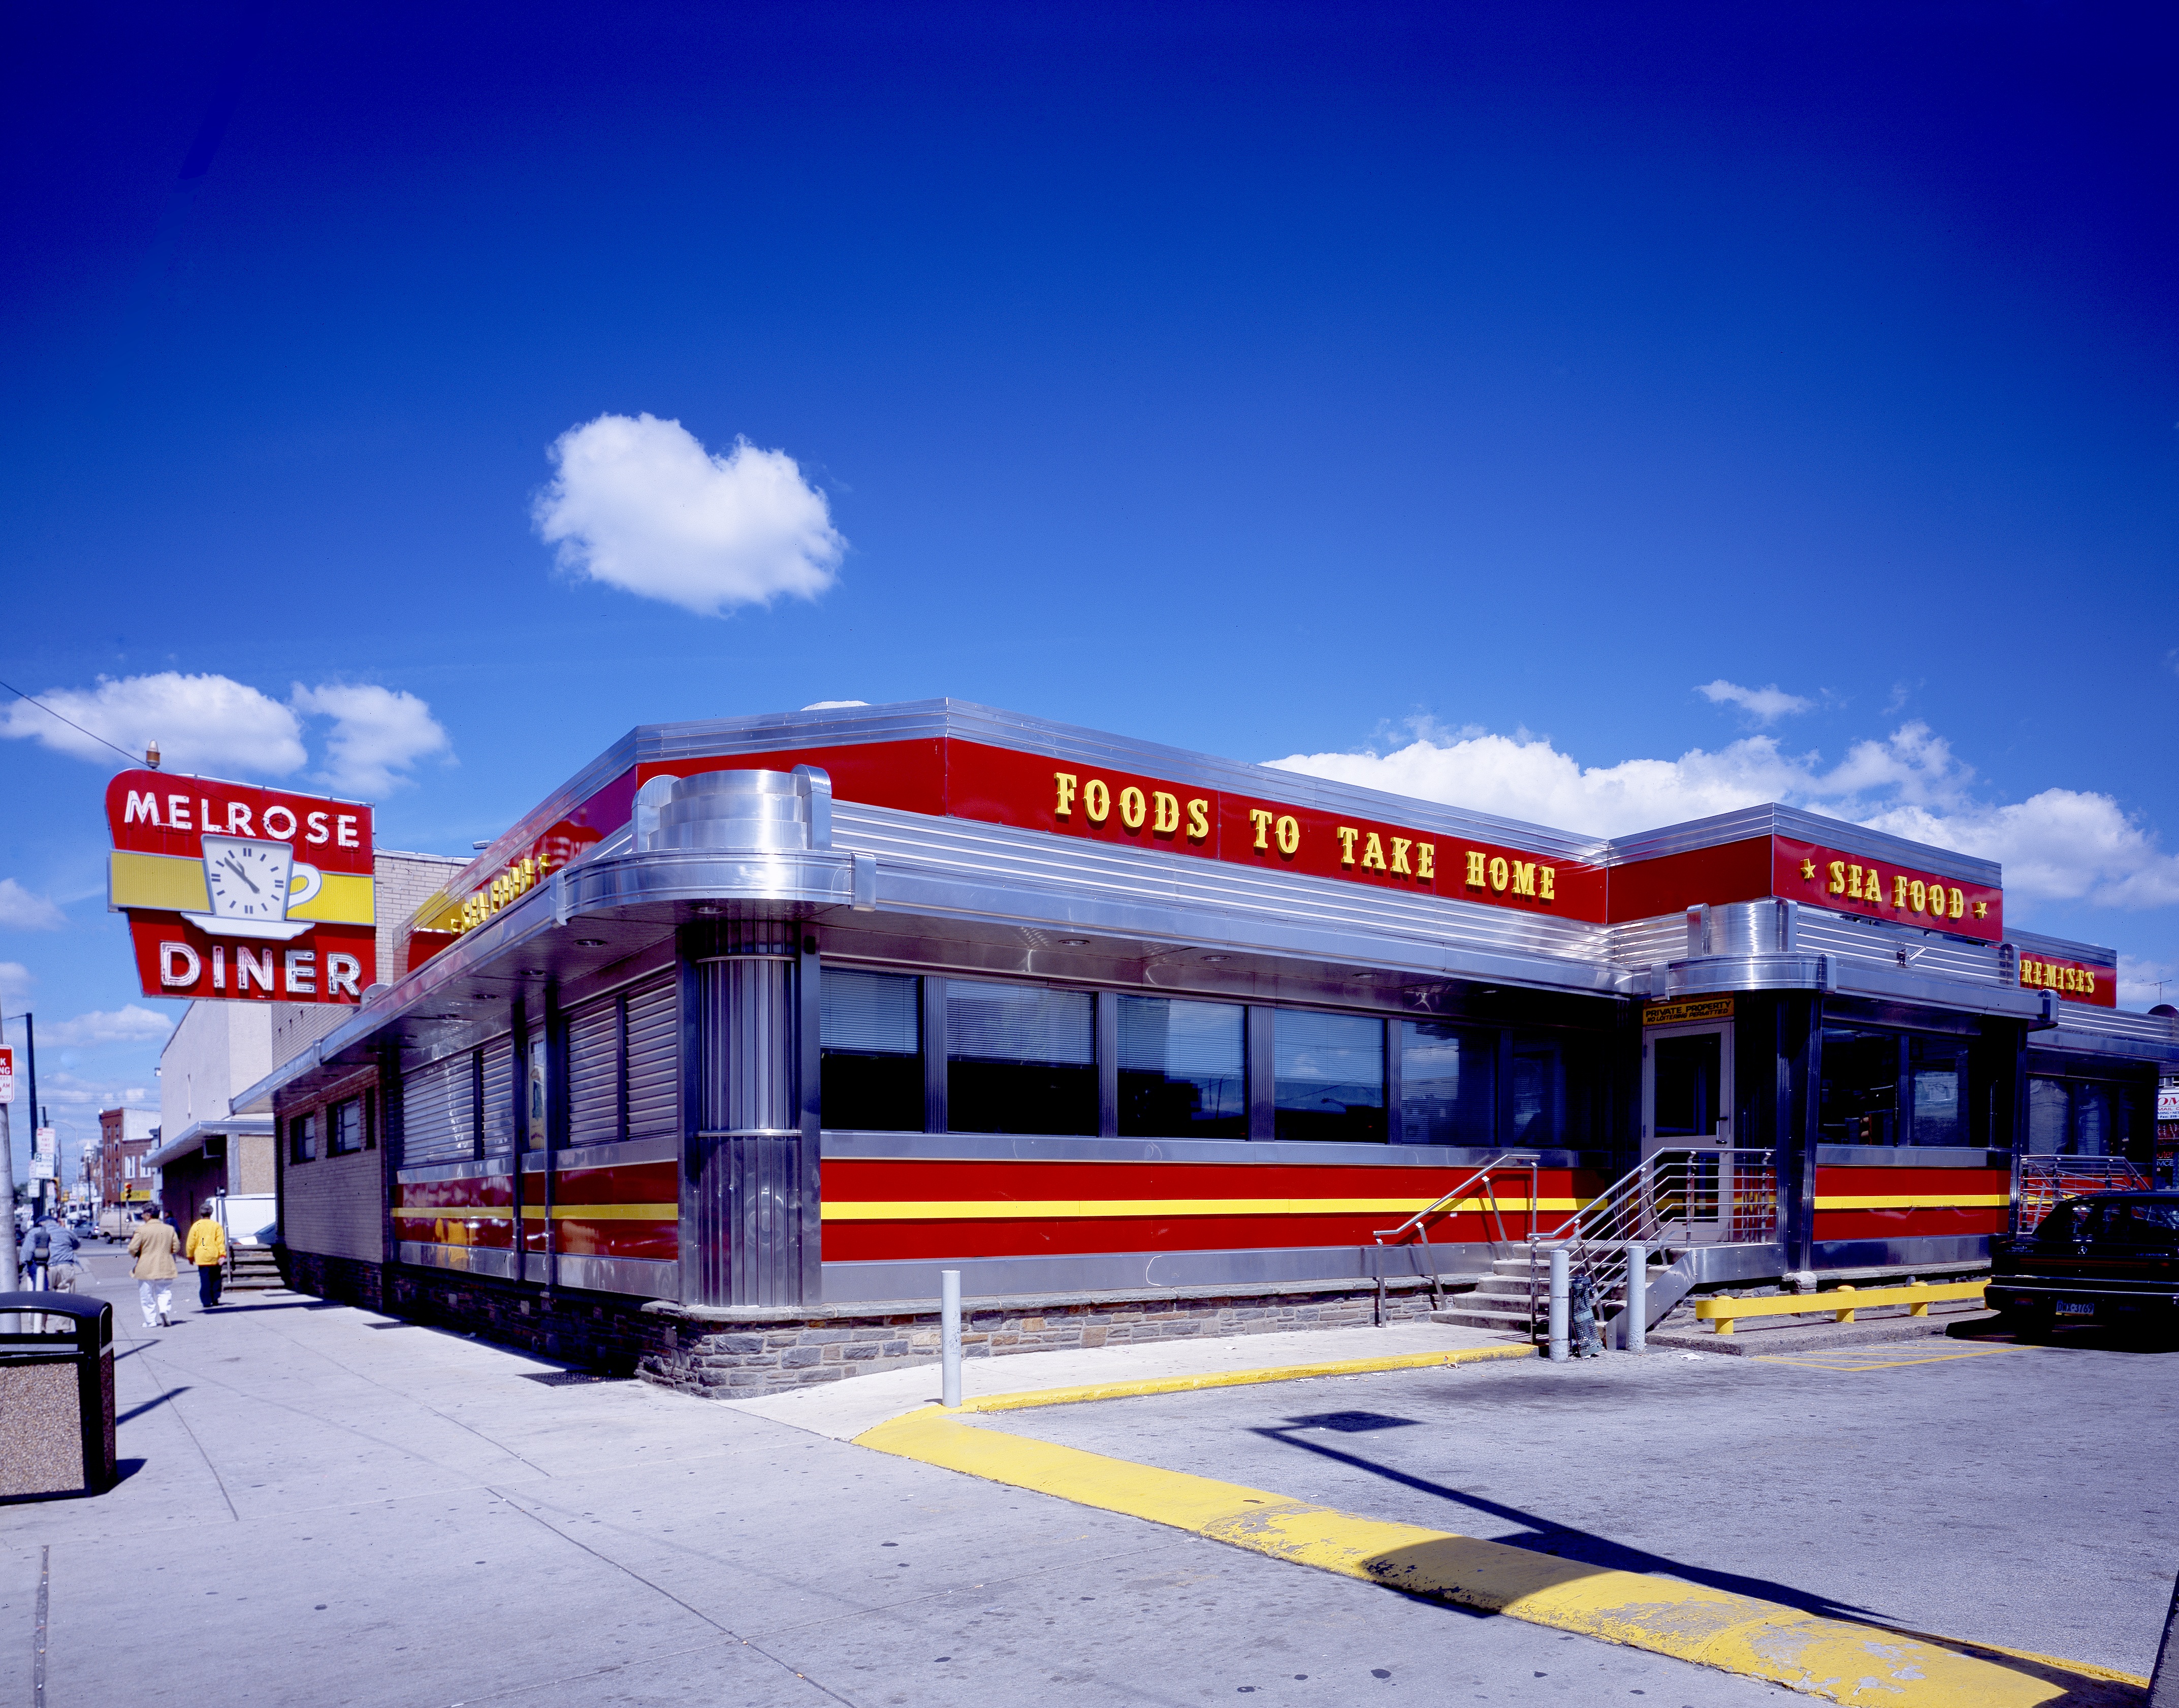
retro, building, restaurant, transport, usa, diner, art deco, united states, chrome, pennsylvania, 50, classic, philadelphia, carol m highsmith, melrose diner, filling station